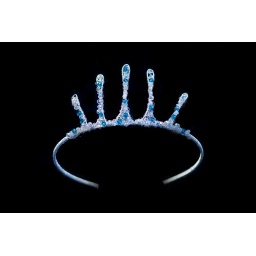
Beautiful crystal coronet Set on a silver plate half coronet band with Swarovski crystals shown here in zircon swarovski crystals!